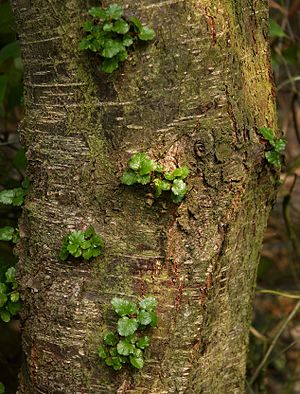
Antarktisk sydbøg / Galleri
Bark.
Antarktisk sydbøg - på mapudungu: Ñire - bliver i sit hjemland et stort, ligestammet skovtræ med en kuplet vækst. Herhjemme bliver det et lille træ med en uregelmæssig vækst. Der er ofte flere stammer, og grenene står næsten vandret ud med lidt opad bøjede spidser. Løvet dufter kraftigt og kanelagtigt.